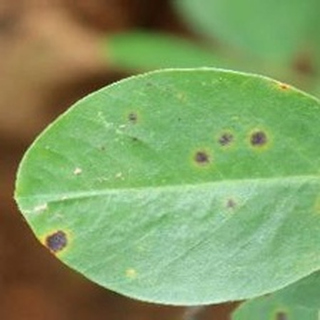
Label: groundnut_early_leaf_spot